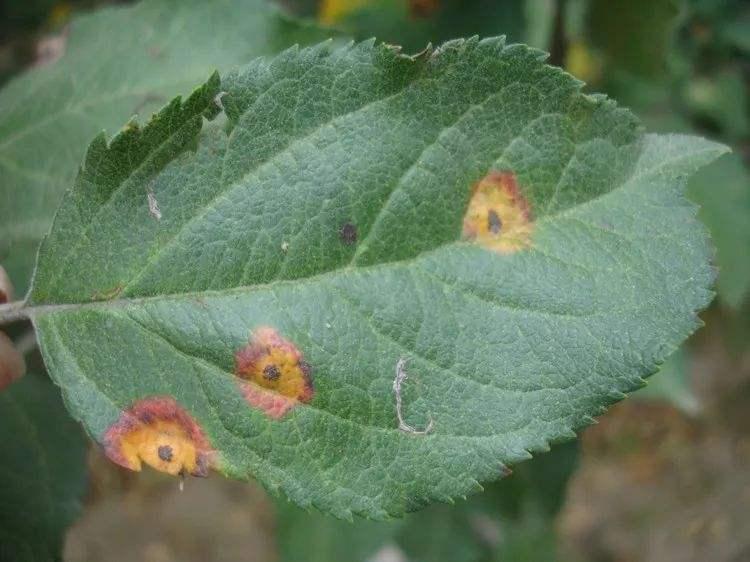
Plant: Apple
Disease: apple rust